Norman Carton

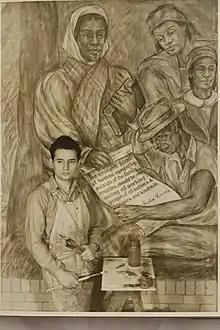
Carton painting a Works Progress Administration mural section of Sojourner Truth, 1940

From 1939 to 1942, the Works Progress Administration (WPA) Federal Art Project employed Carton as a muralist and easel artist. The WPA commissioned Carton to paint major murals at the Helen Fleischer Vocational School for Girls in Philadelphia, the Officers’ Club at Camp Meade Army Base in Maryland, and in the city of Hidalgo, Mexico.